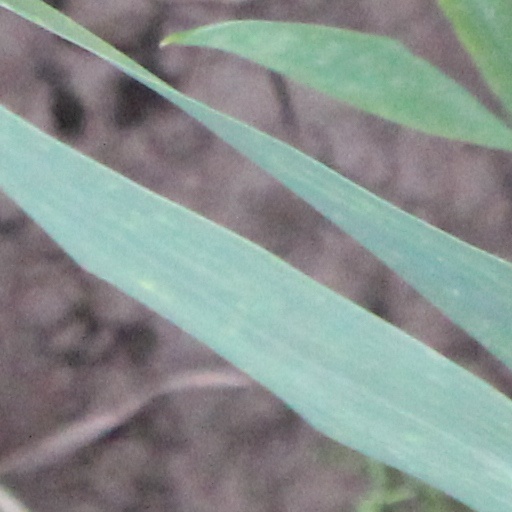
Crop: wheat